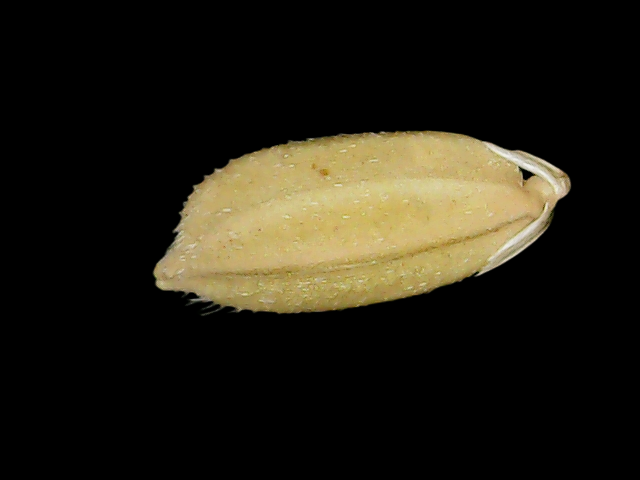
Rice variety: Bd33